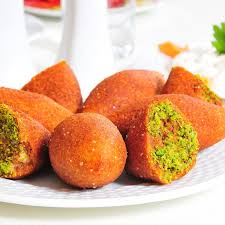
Yemek: icli_kofte